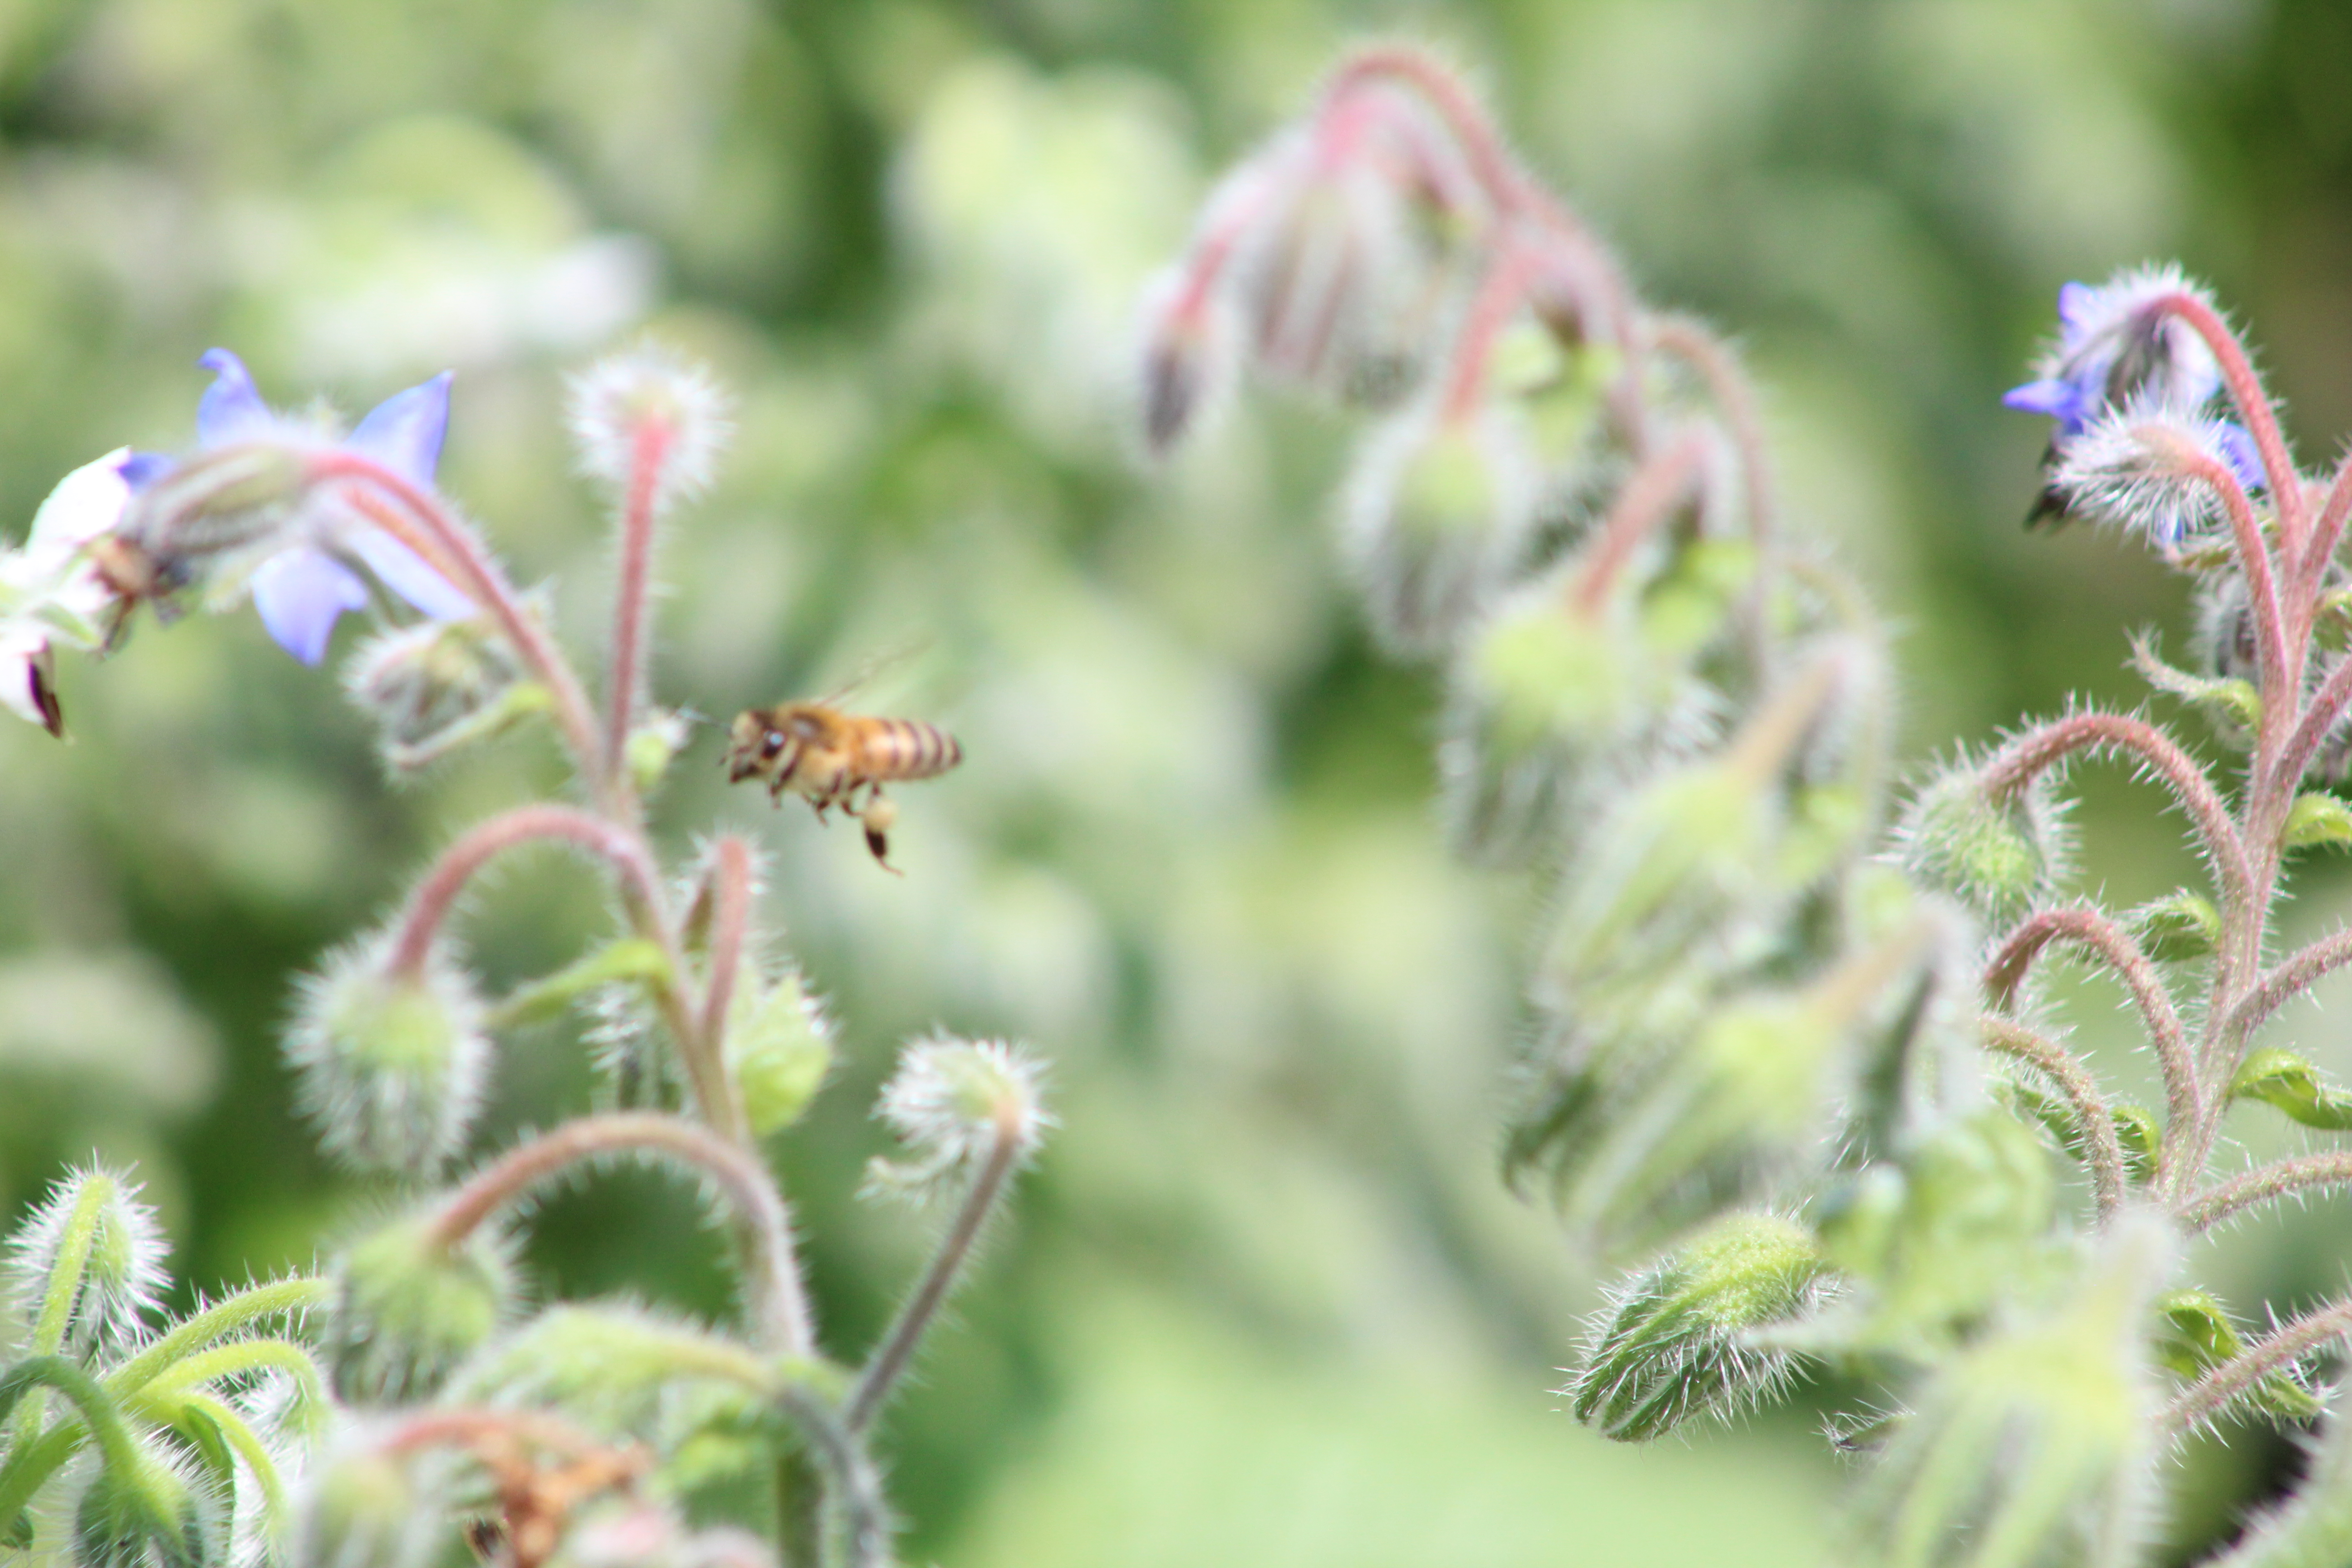
natural, flower, plant, borage, flowering plant, borage family, subshrub, nepeta, motherwort, perennial plant